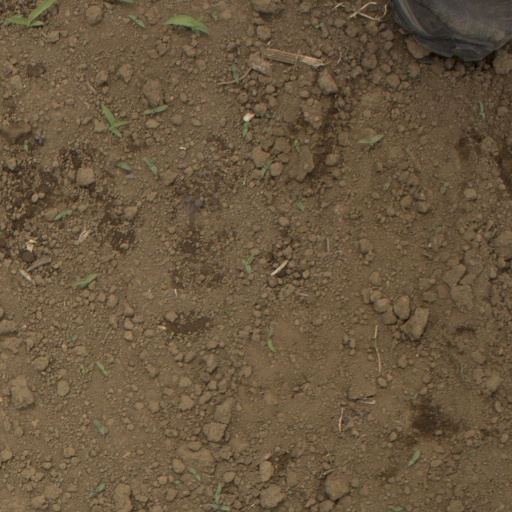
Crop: Jerusalem artichoke